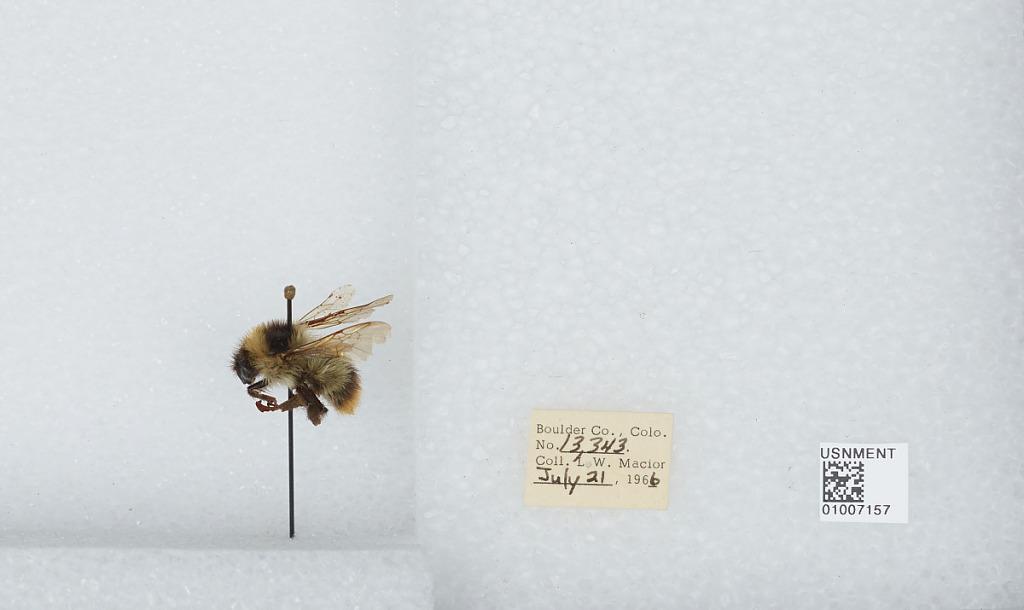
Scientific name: Bombus (Alpinobombus) balteatus Dahlbom
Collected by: L. Macior
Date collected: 1966-7-21
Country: United States
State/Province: Colorado
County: Boulder
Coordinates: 40.0275, -105.252